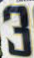
Number: 3